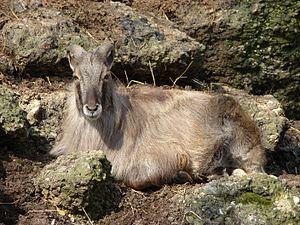
Le Tahr du Népal est une sous-espèces non reconnu par l'U.I.C.N du Tahr de l'Himalaya.